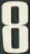
Number: 8